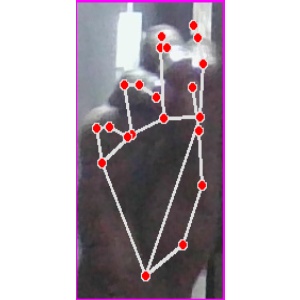
अक्षर: ङ